Capital Traction Company

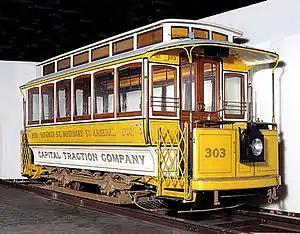
This 4-wheel, electric motor car was one of sixteen built for the Capital Traction Company by the American Car Company. Car #303 was assigned to the 7th Street line, which ran from the Wharves to Boundary. It was used as a motor car and regularly pulled a light trailer car until its retirement from regular service in 1913. This car, on display at the Museum of American History is the only Washington streetcar still in the District.

In the mid-1890s, numerous streetcar companies operated in the District. Congress tried to deal with this fractured transit system by requiring them to accept transfers and set standard pricing, and by allowing them to use one another's track. But eventually it became clear that consolidation was the best solution.